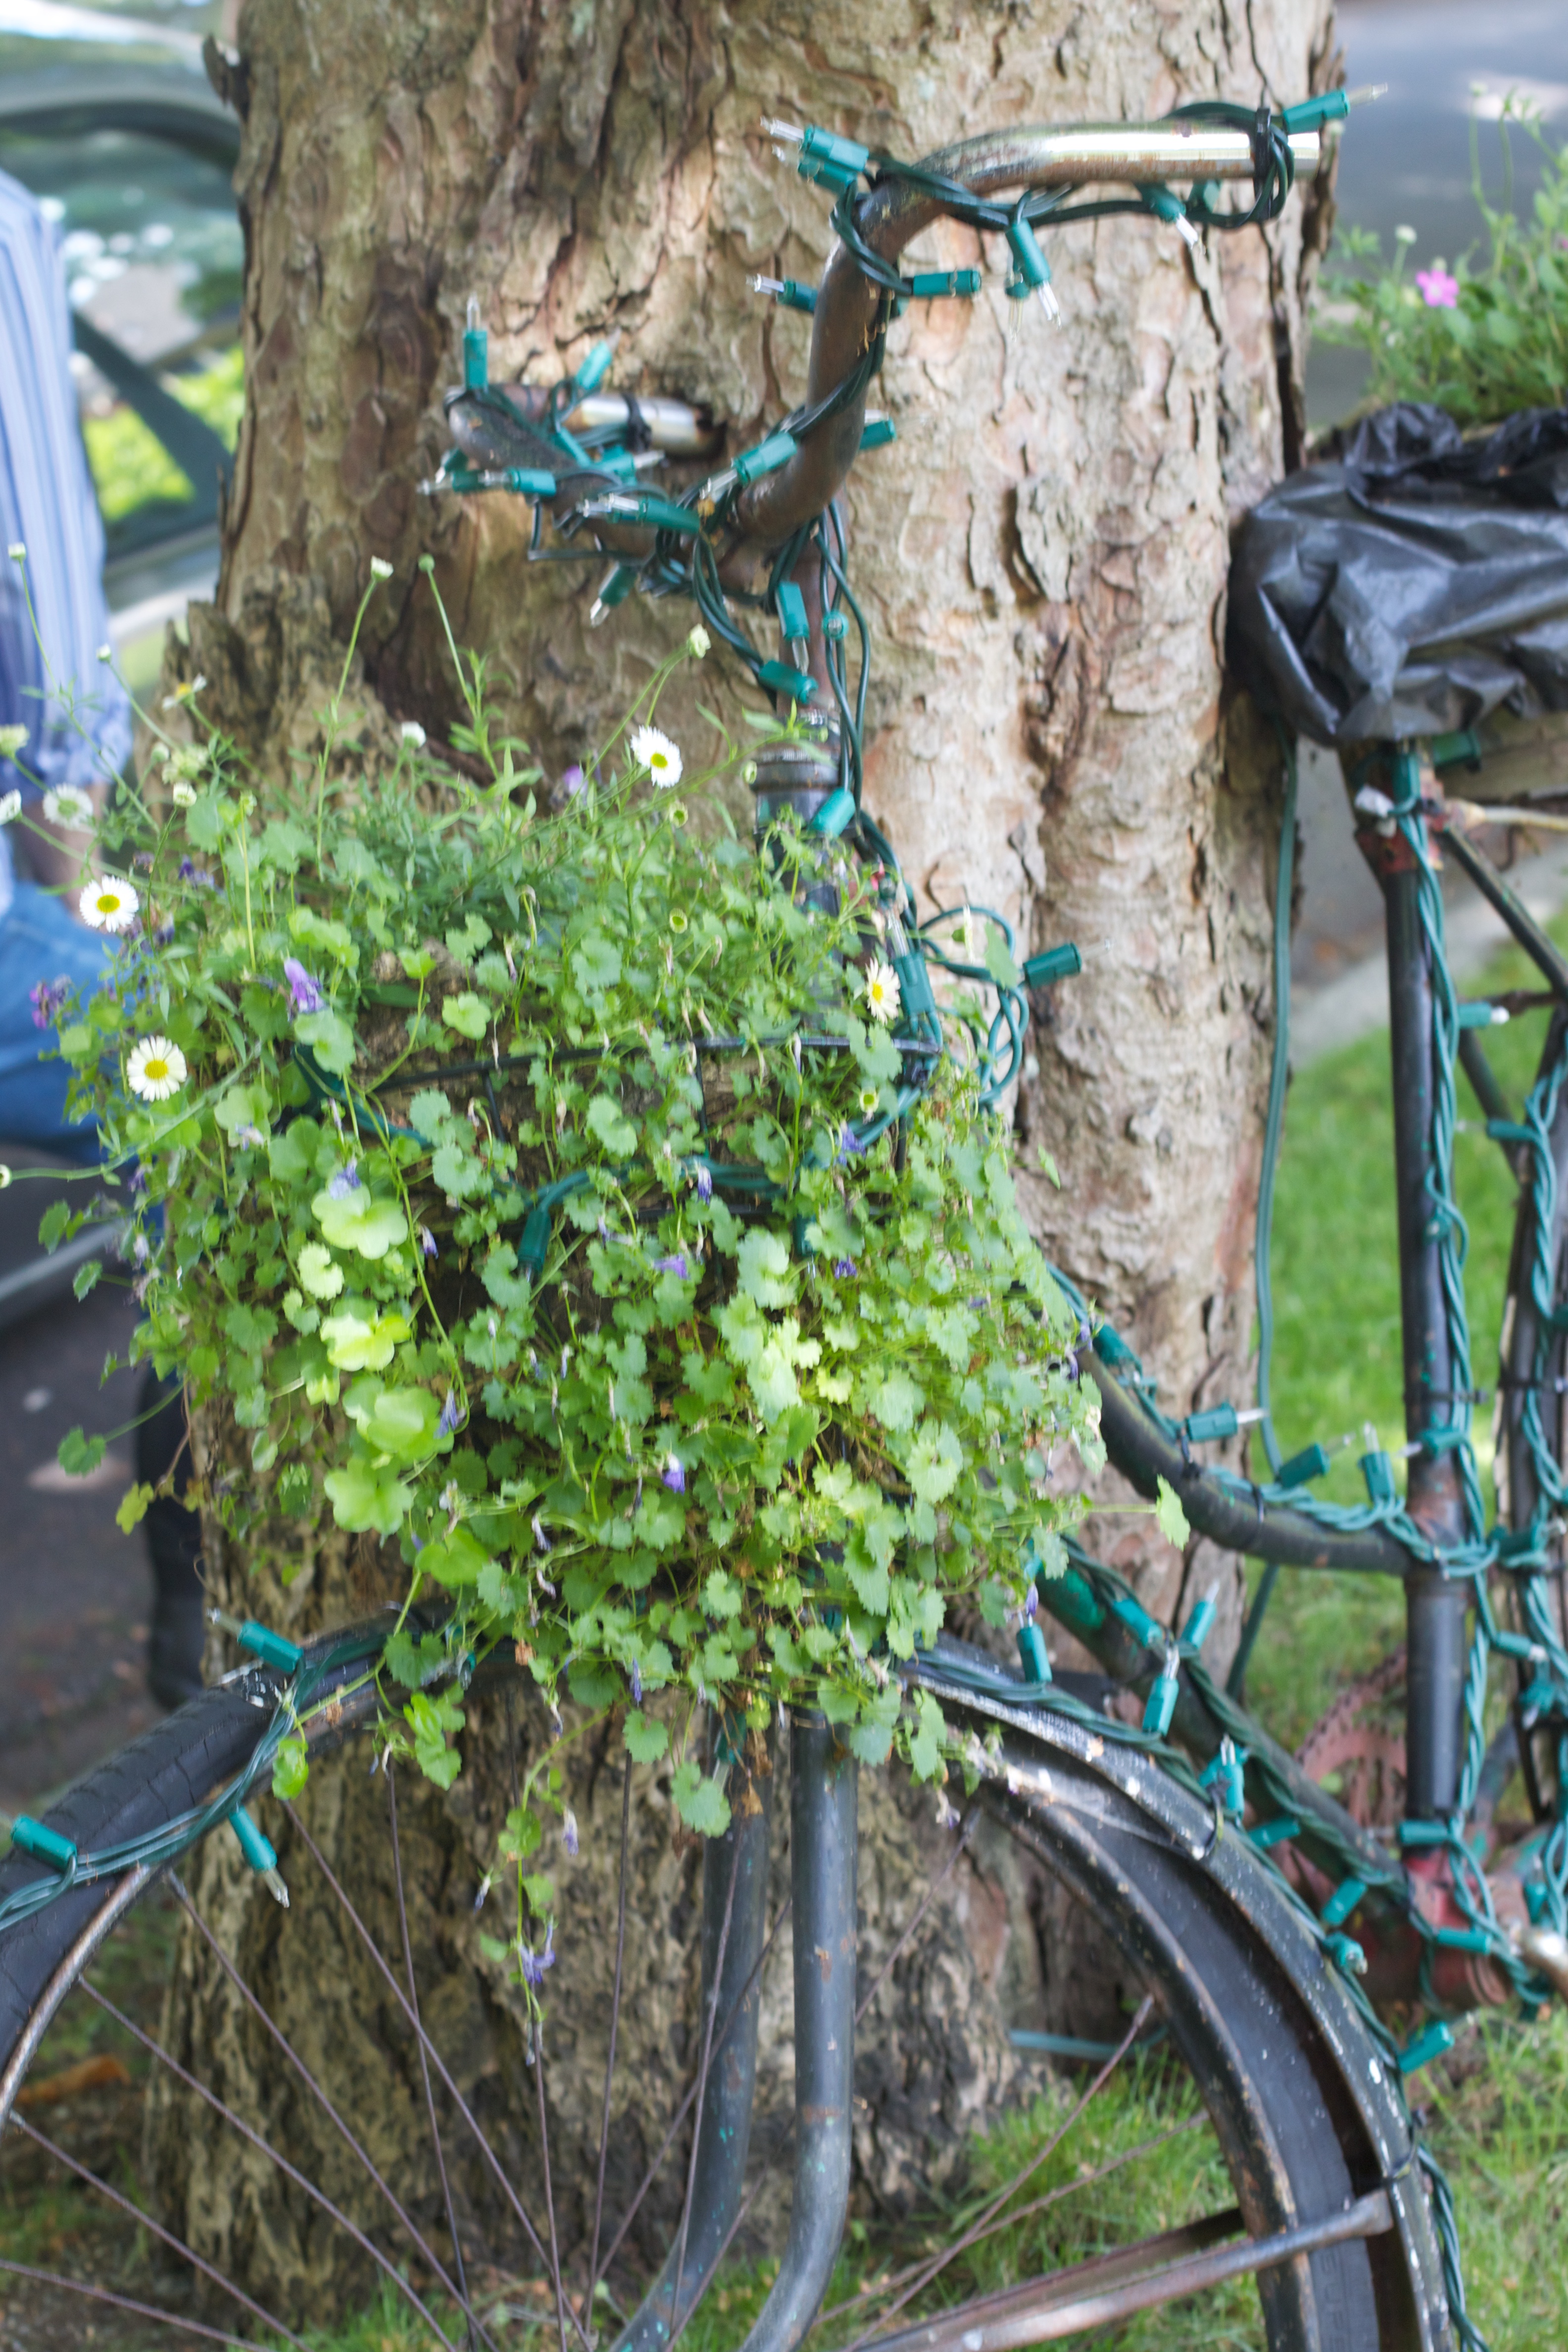
tree, plant, flower, garden, yard